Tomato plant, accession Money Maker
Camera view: tilt-top (135 deg); turntable rotation: 180 degrees
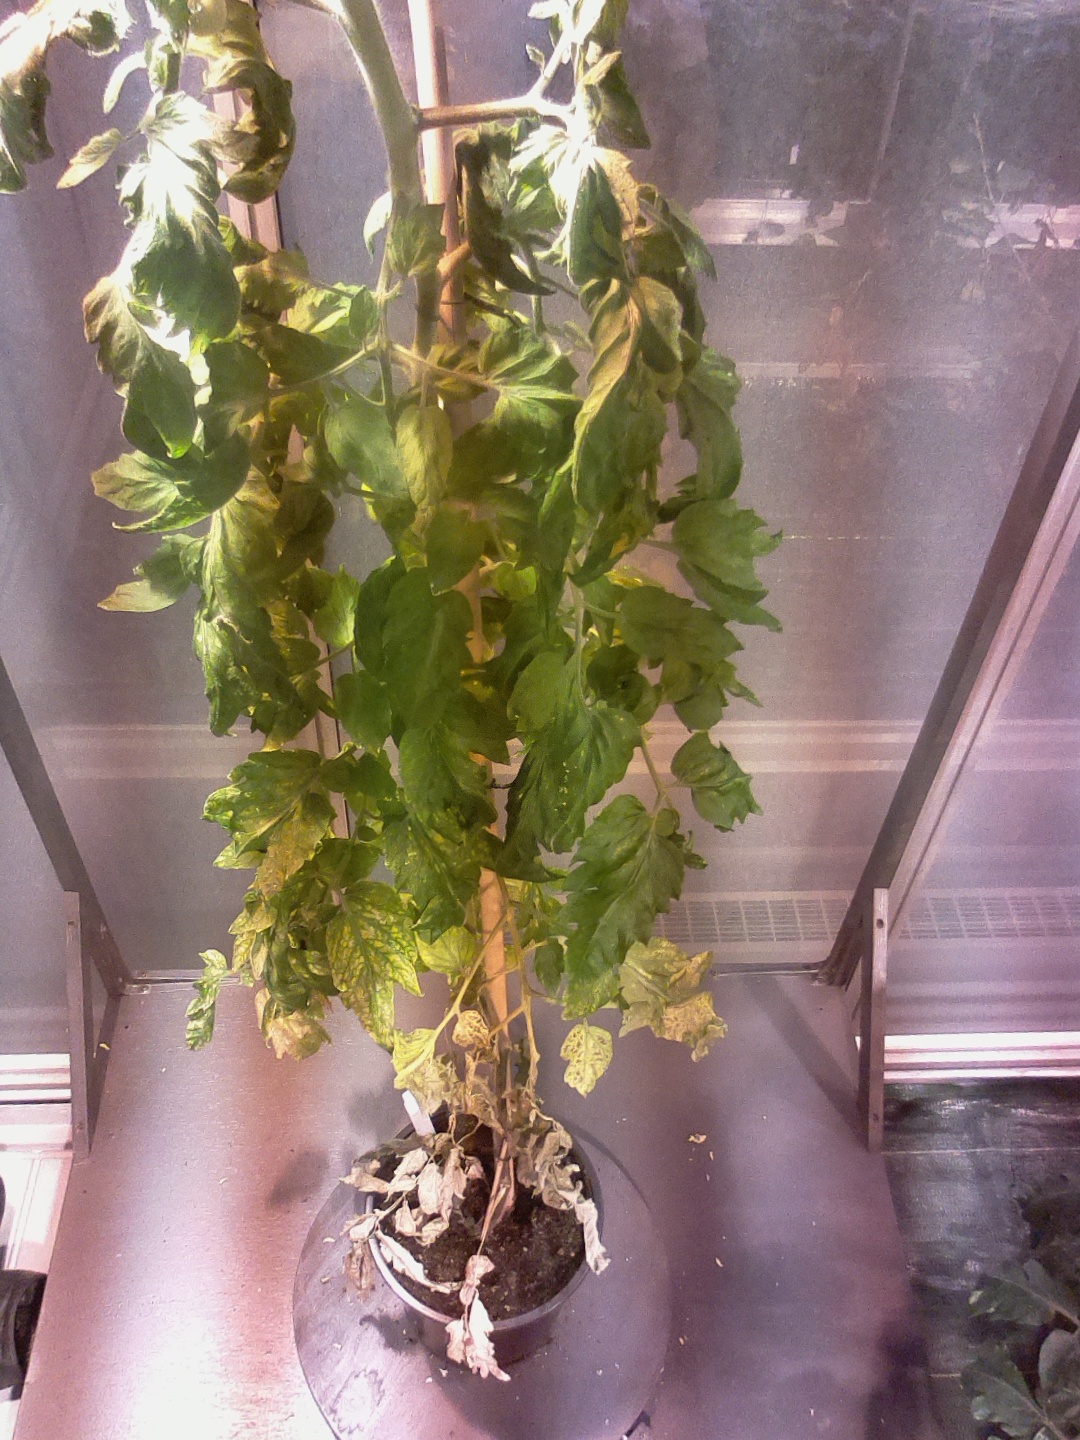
BBCH growth stage 74: 40%-50% of final fruit size